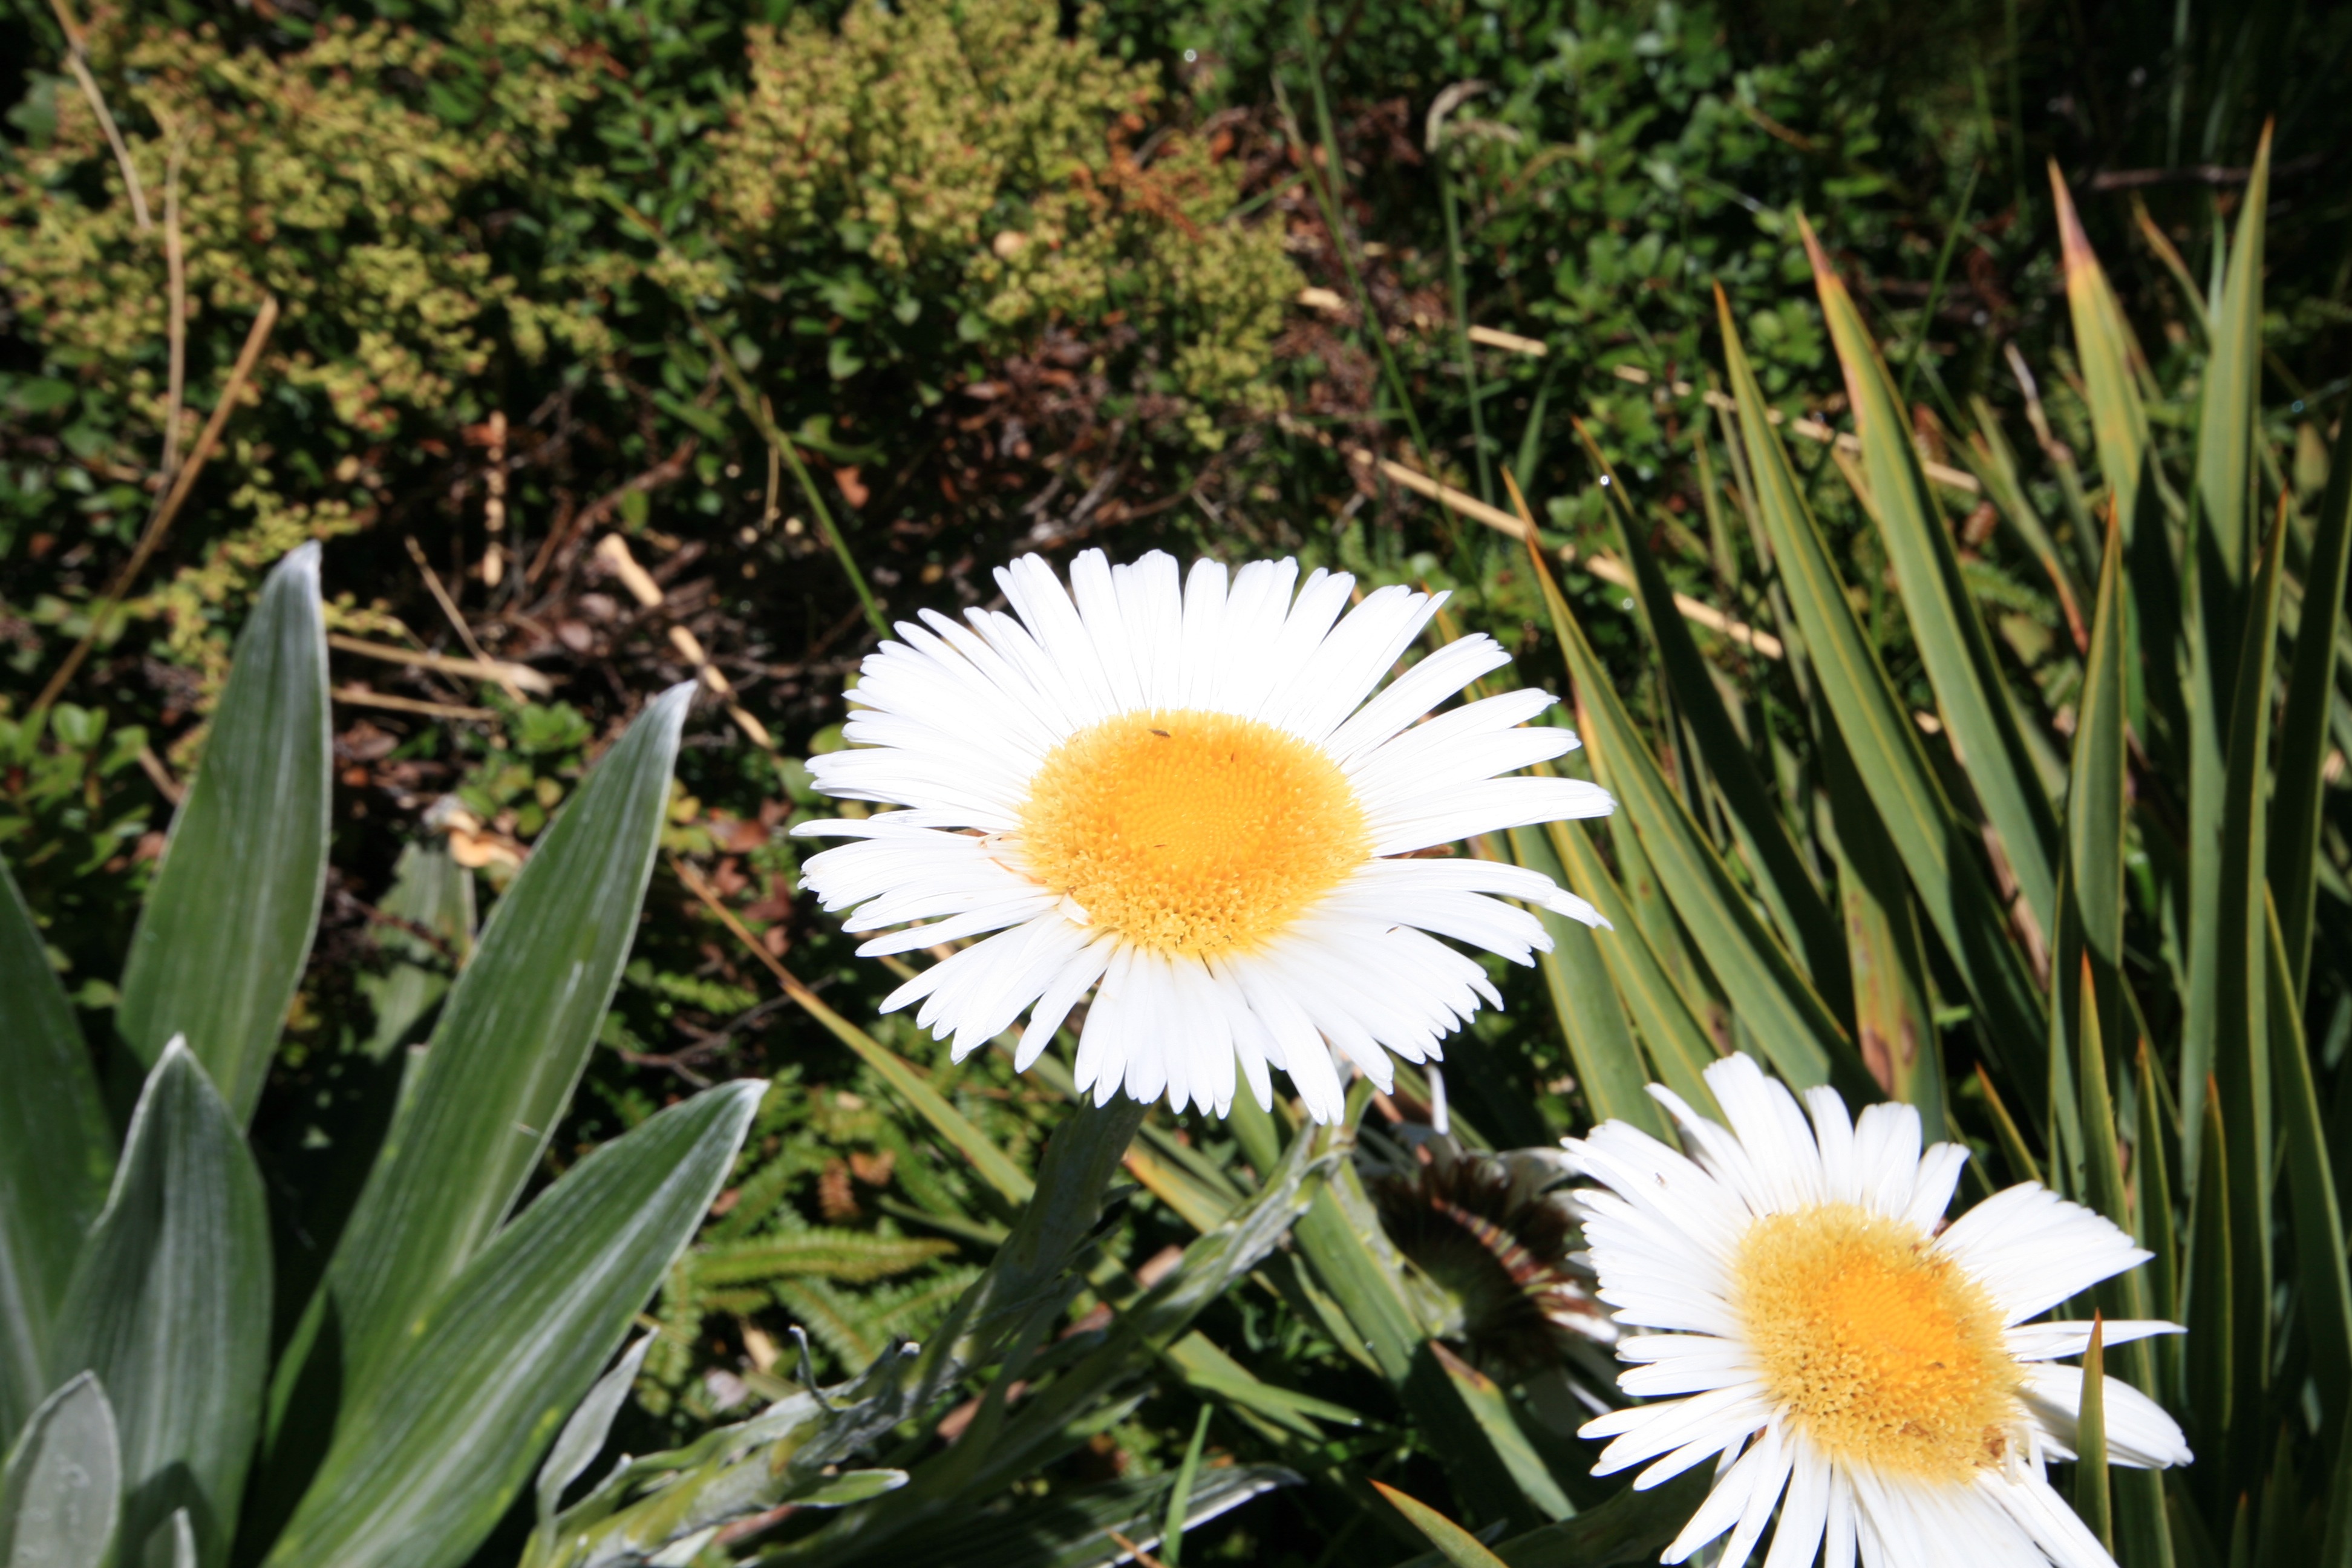
grass, blossom, mountain, plant, field, lawn, meadow, countryside, tea, leaf, flower, petal, bloom, daisy, wild, salad, fresh, botany, colorful, yellow, flora, perennial, season, wildflower, outdoors, gardening, decorative, growing, daisies, common, day, eaten, flowering plant, daisy family, homeopathy, medicinal plants, oxeye daisy, bellis perennis, herbacious, land plant, bruisewort, mt cook, spoon shaped leaves, pot herb